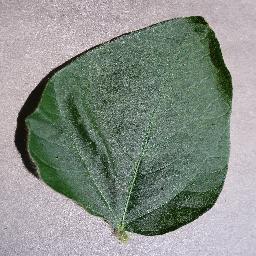
Label: Soybean___healthy